10 Downing Street

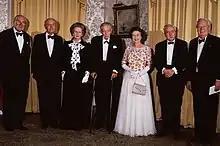
Queen Elizabeth II in Downing Street in 1985, to mark the 250th anniversary of Robert Walpole's occupancy of No.10

Beyond the door, Couse installed black and white marble tiles in the entrance hall that are still in use. A guard's chair designed by Thomas Chippendale sits in one corner. Once used when policemen sat on watch outside in the street, it has an unusual "hood" designed to protect them from the wind and cold and a drawer underneath where hot coals were placed to provide warmth. Scratches on the right arm were caused by their pistols rubbing up against the leather. Number 10 Downing Street has a lift.